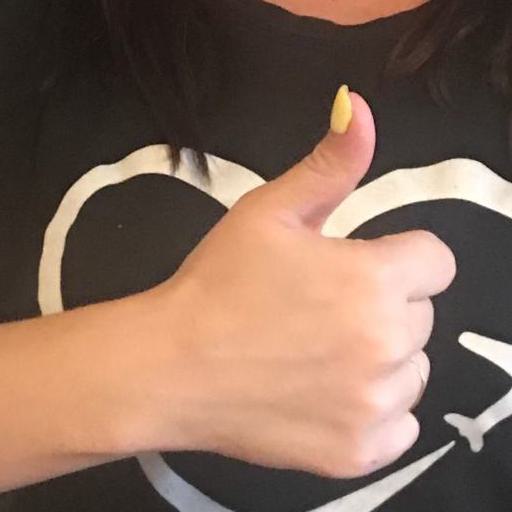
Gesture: like